Answer in natural language. Is beds shadow with a blue floor further away or in front of Doorway? Choose between the following options: in front or further away
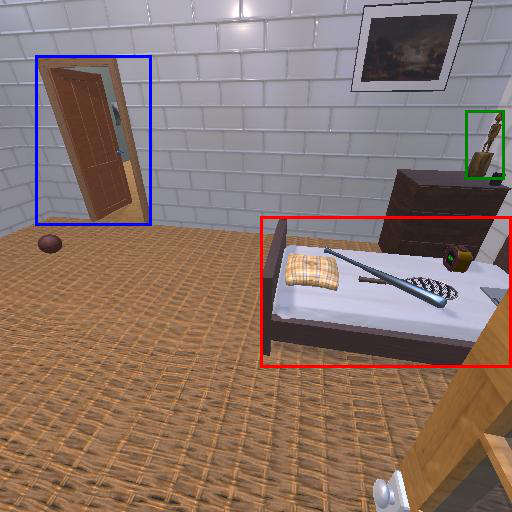
<answer>in front</answer>